Nordic round churches

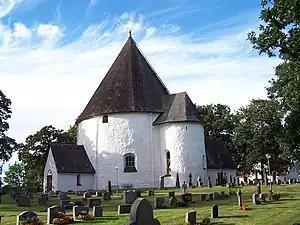
The round church in Hagby, Sweden

Nordic round churches are a type of round church found in Denmark, Sweden, and Norway.